Bunkobon

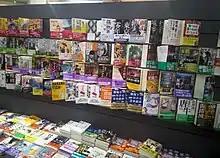
An assortment of "bunkobon" in a bookshop

In Japan, are small-format paperback books, designed to be affordable and space-saving.